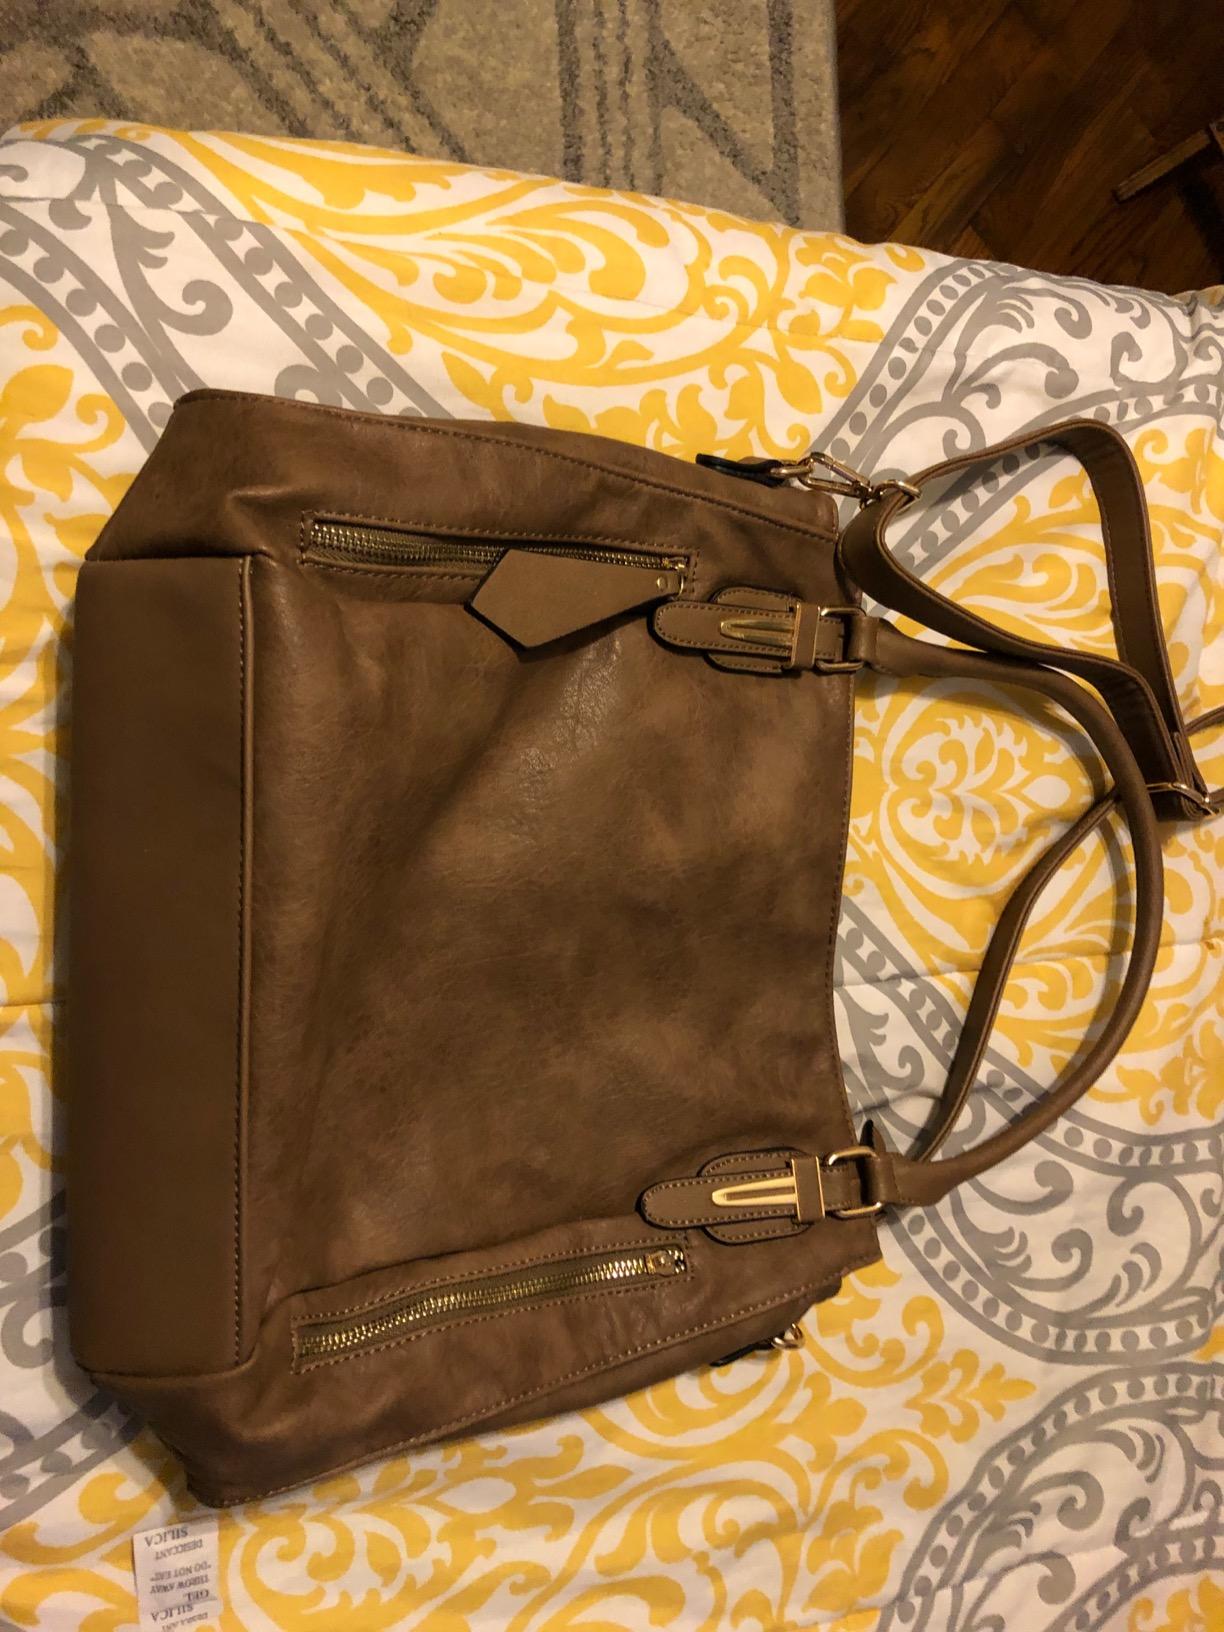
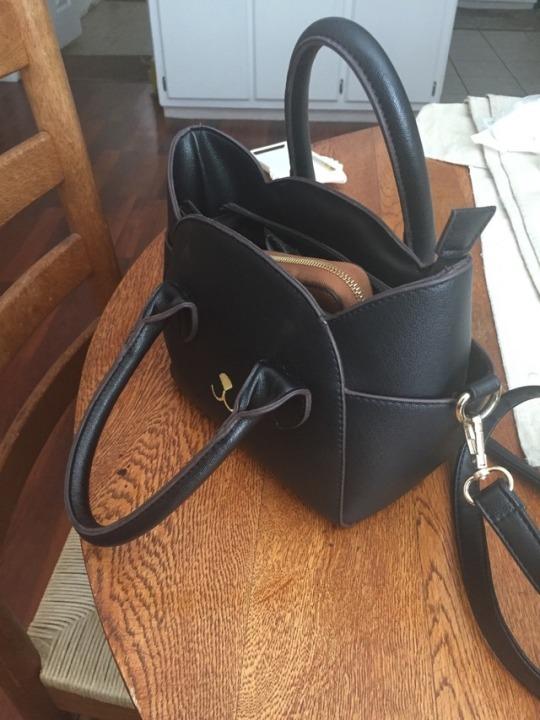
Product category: accessories_handbag
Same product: no